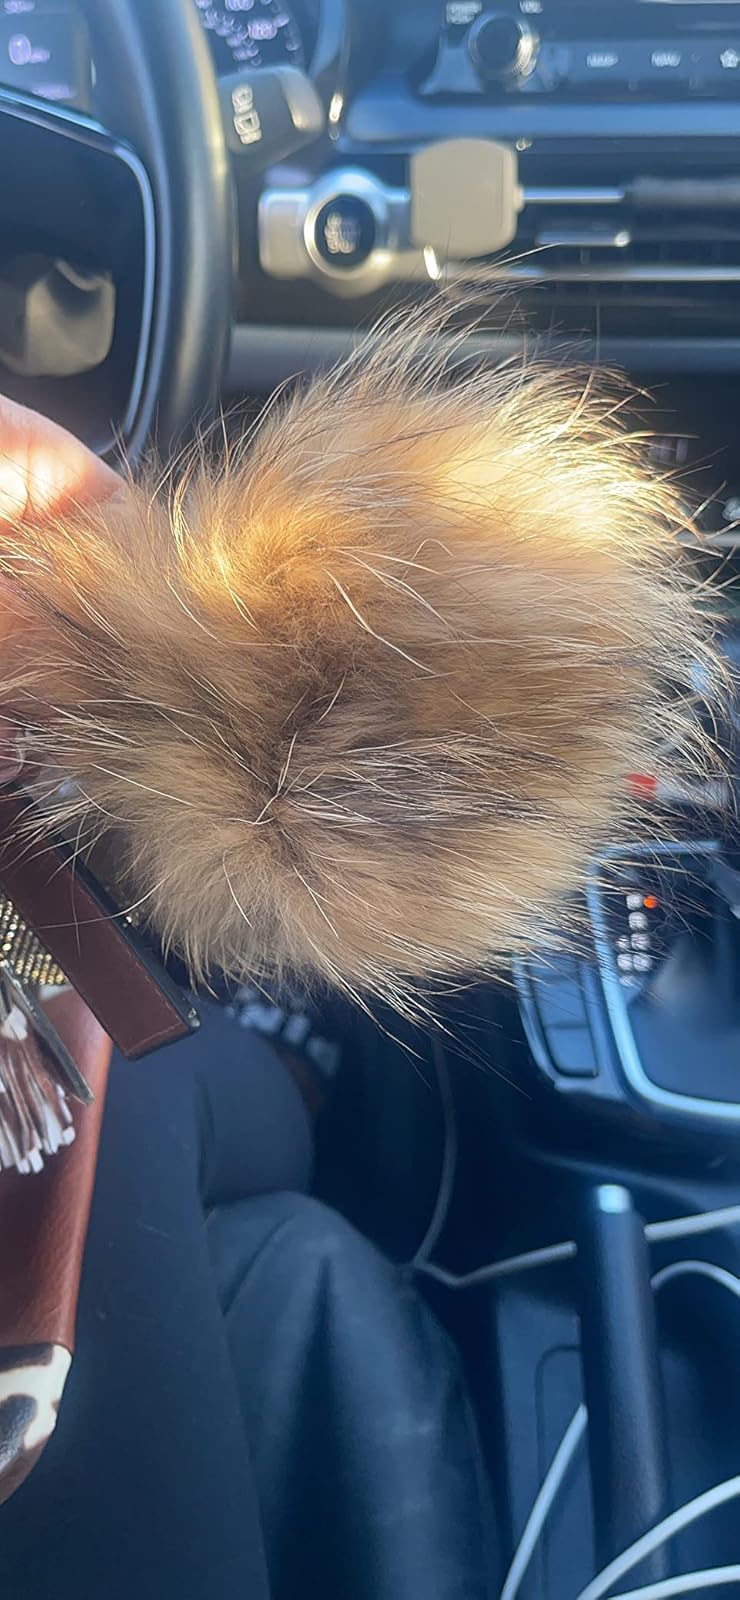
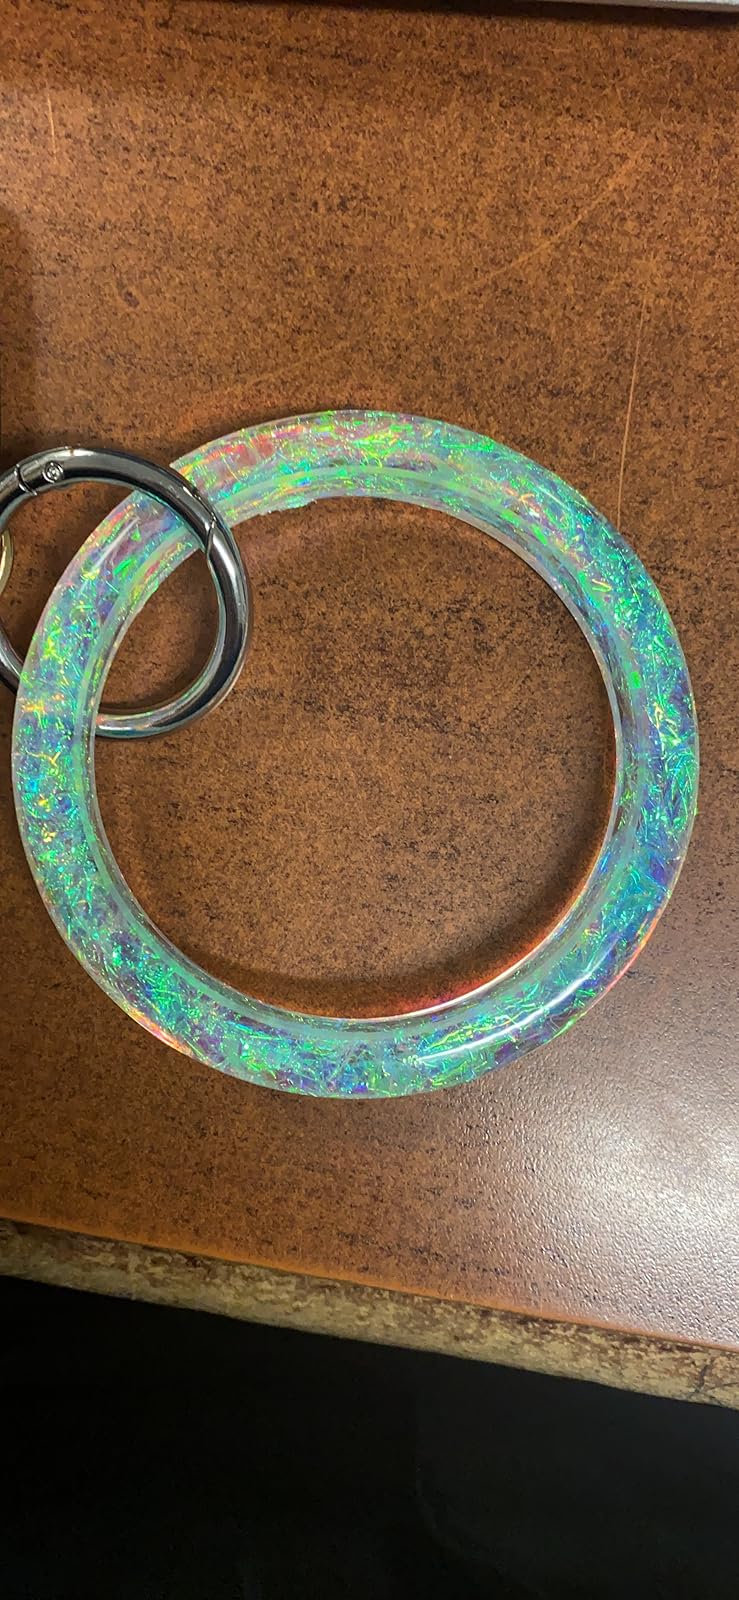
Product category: accessories_keychain
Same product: no